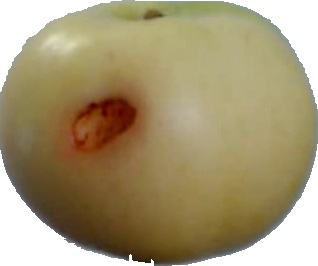
Label: apple_6